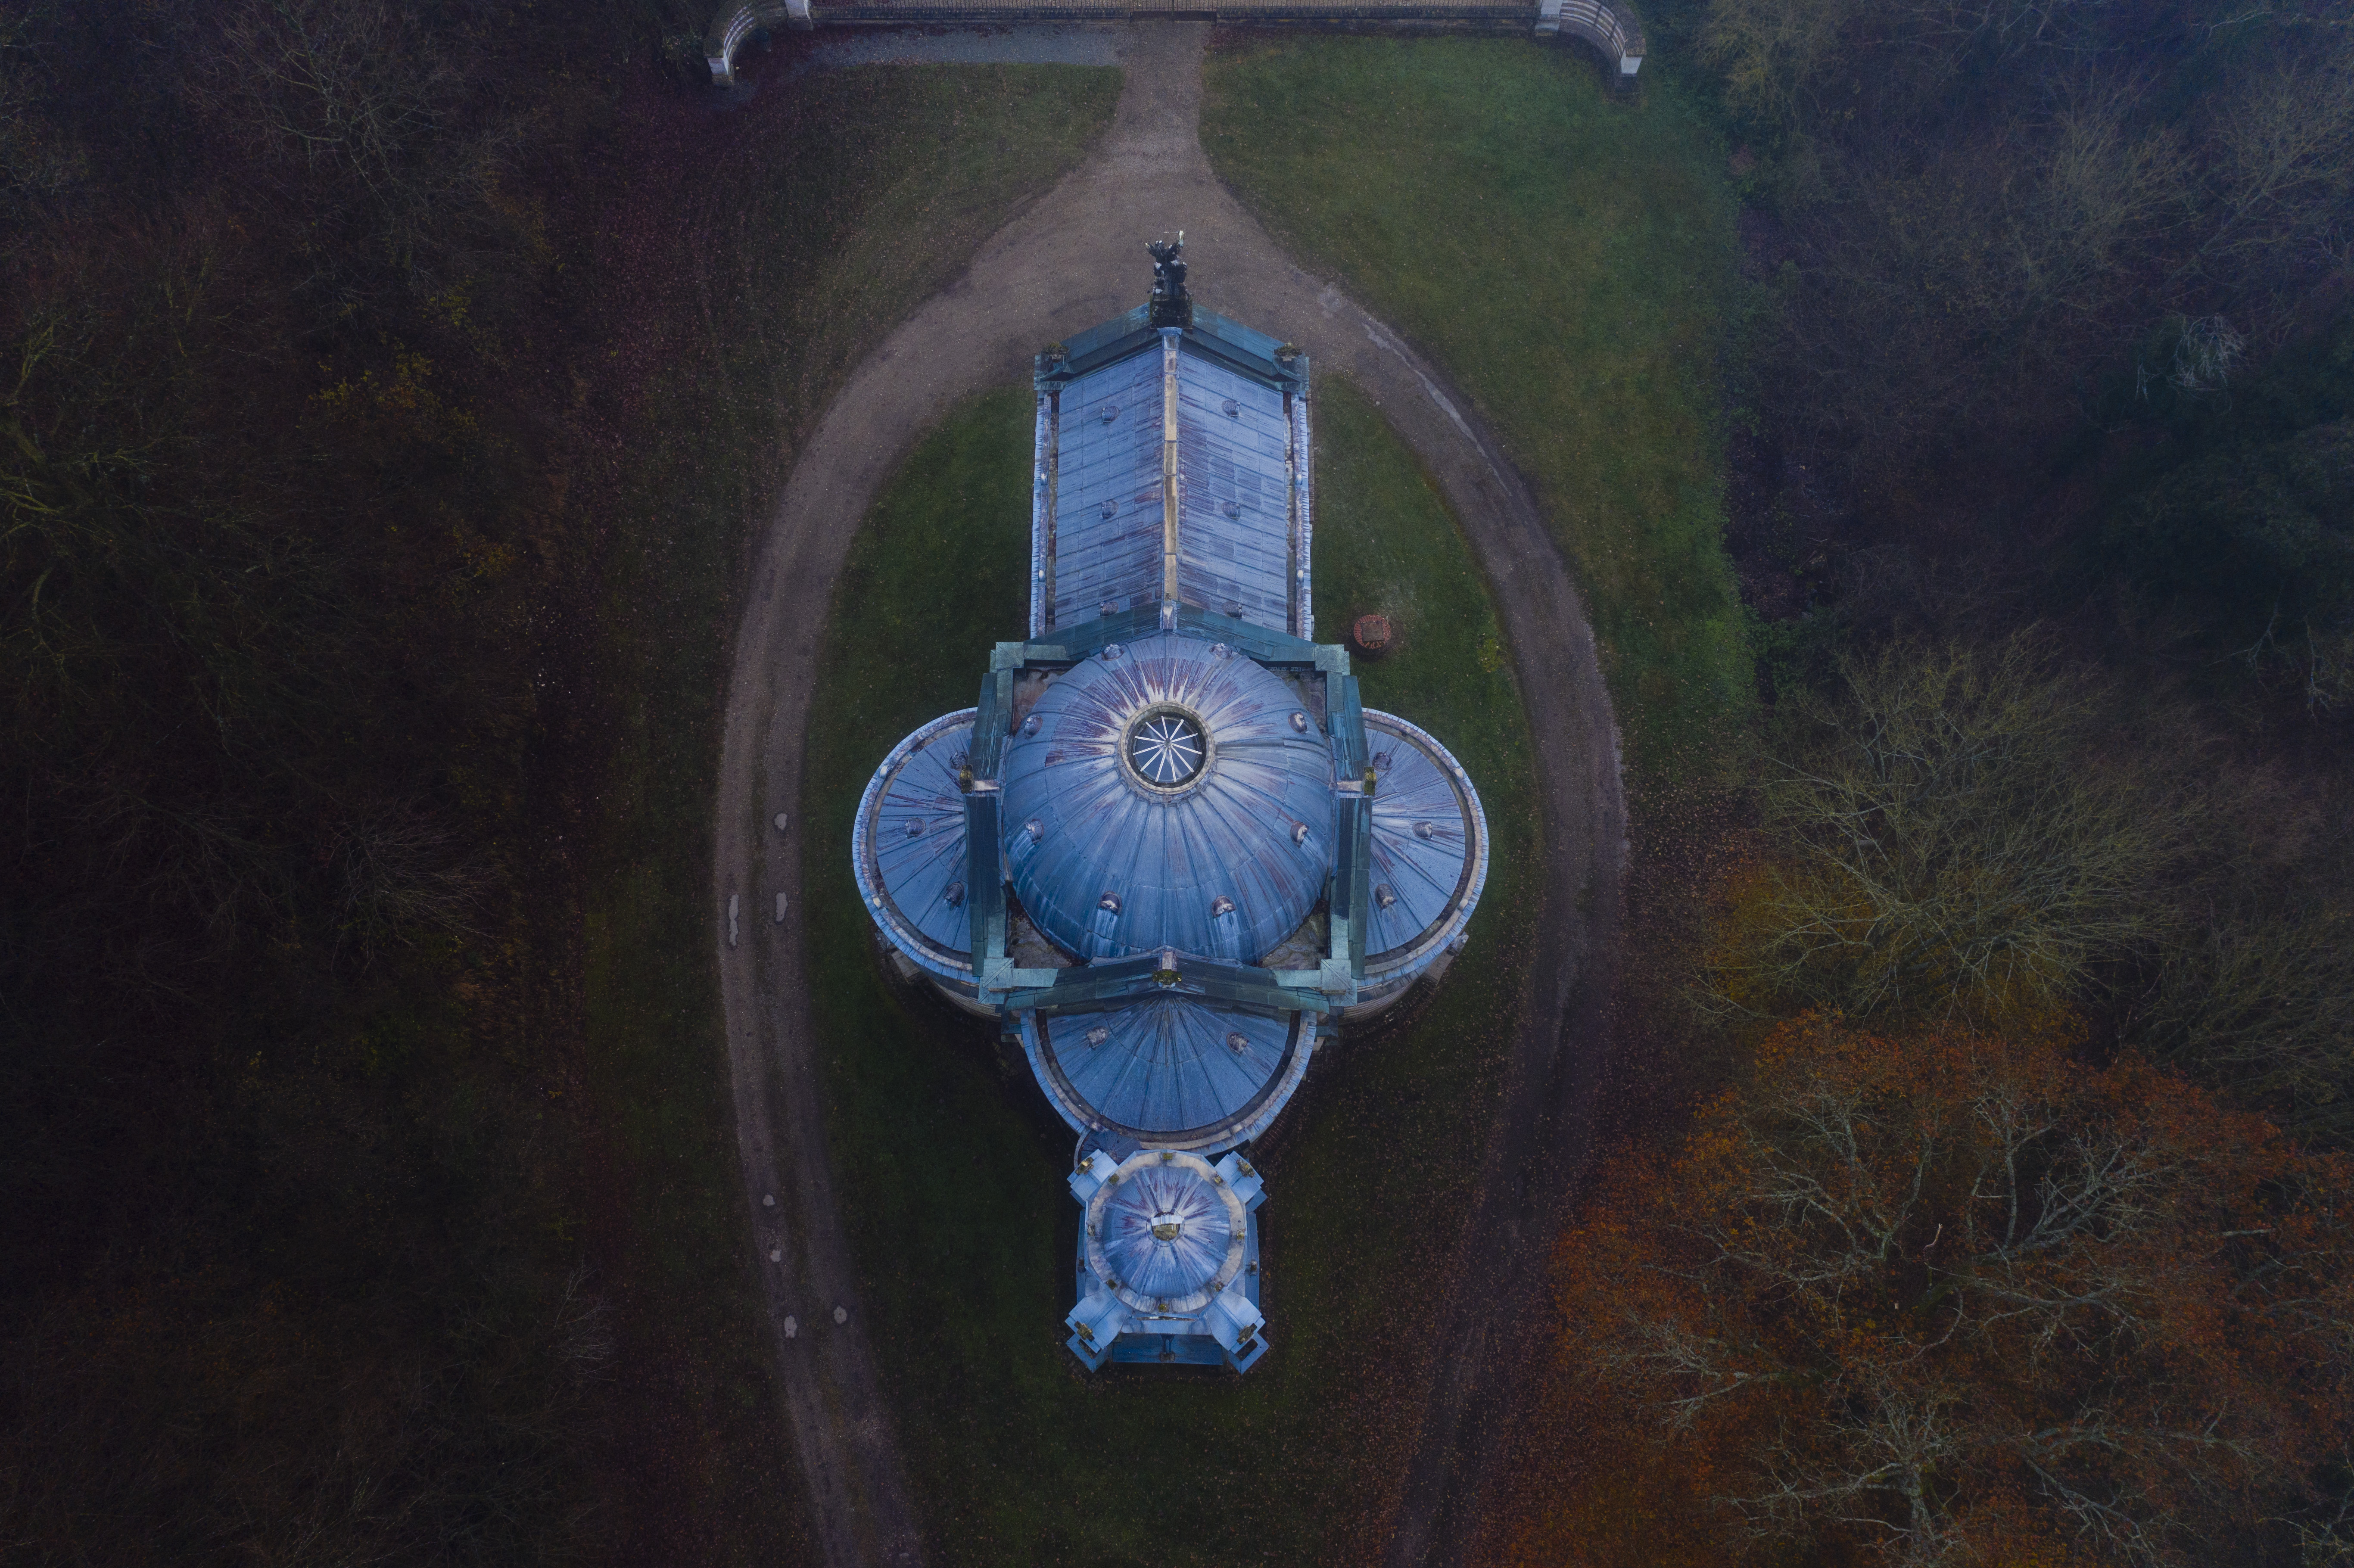
chapel, church, abandoned, alone, forest, wood, isolated, blue, urban exploration, rural, exploration, drone, aerial, photo, photography, minster, religious, cross, temple, old, desertion, abandonment, dereliction, deserted, bygone, disused, outdated, funerary, graveyard, cemetery, still life photography, art